Diocese of Cork, Cloyne and Ross

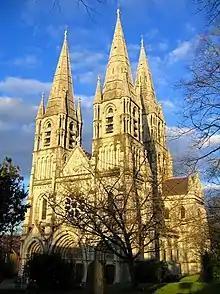
St Finbarre's Cathedral

The Diocese of Cork, Cloyne and Ross, also referred to as the United Diocese of Cork, Cloyne and Ross, is a diocese in the Church of Ireland. The diocese is in the ecclesiastical province of Dublin. It is the see of the Bishop of Cork, Cloyne and Ross, the result of a combination of the bishoprics of Cork and Cloyne and Ross in 1583, the separation of Cork and Ross and Cloyne in 1660, and the re-combination of Cork and Ross and Cloyne in 1835.